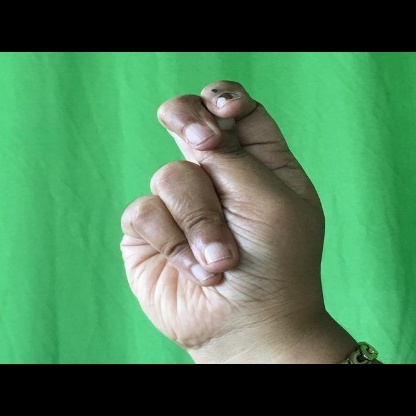
Mudra: Katakamukha